Brändli BX-2 Cherry

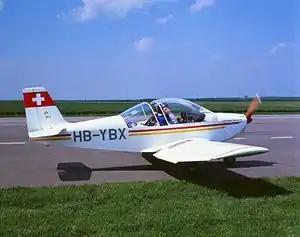

The Brändli BX-2 Cherry is two-seat sport homebuilt aircraft, designed by Max Brändli. More than one hundred had been constructed by 2010.